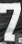
Number: 7